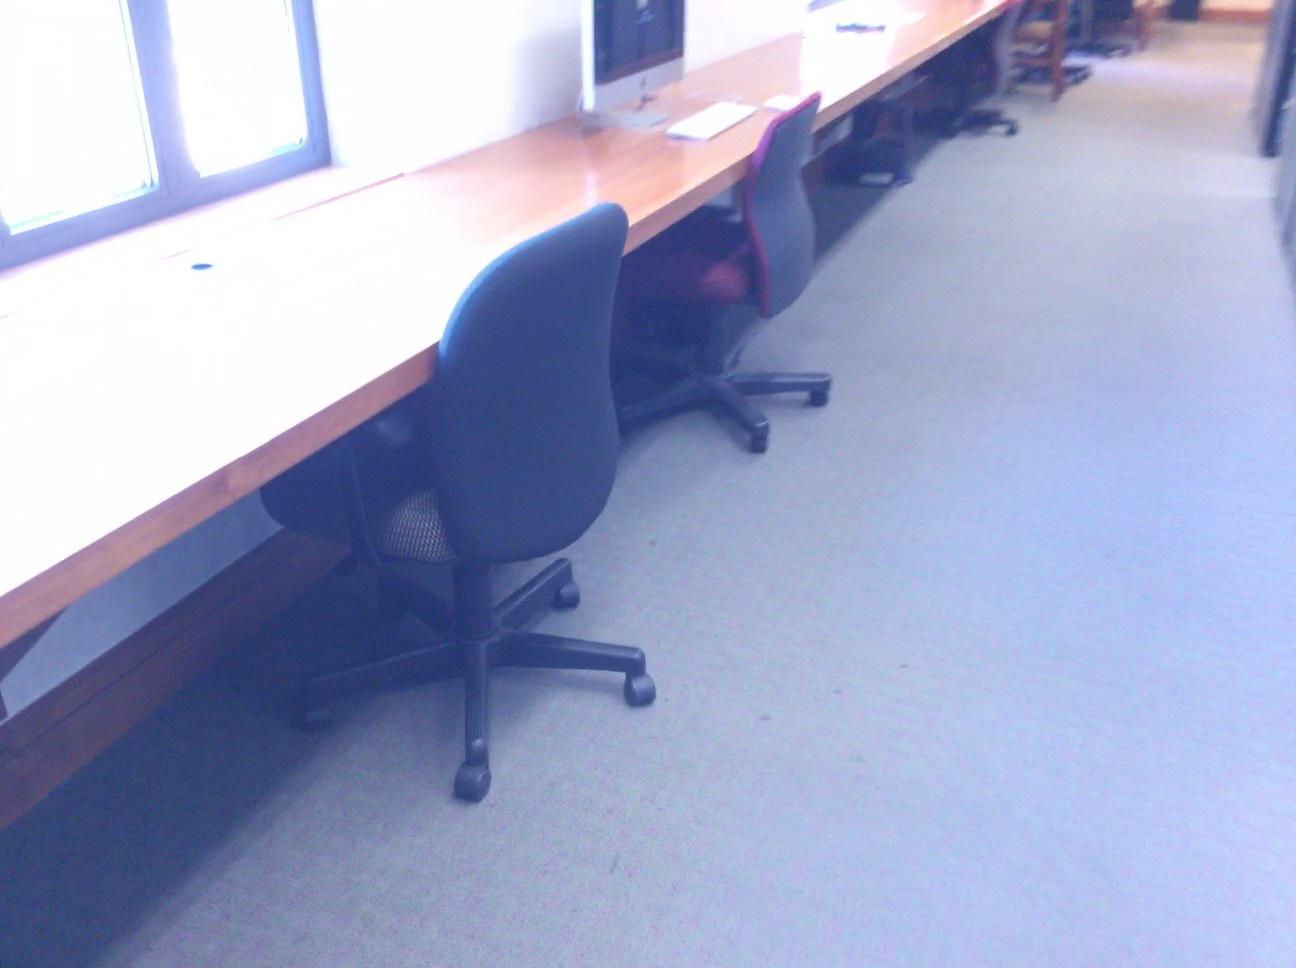
Question: Is the keyboard left of the stool from the second object's perspective? Final answer should be yes or no.
Answer: Yes